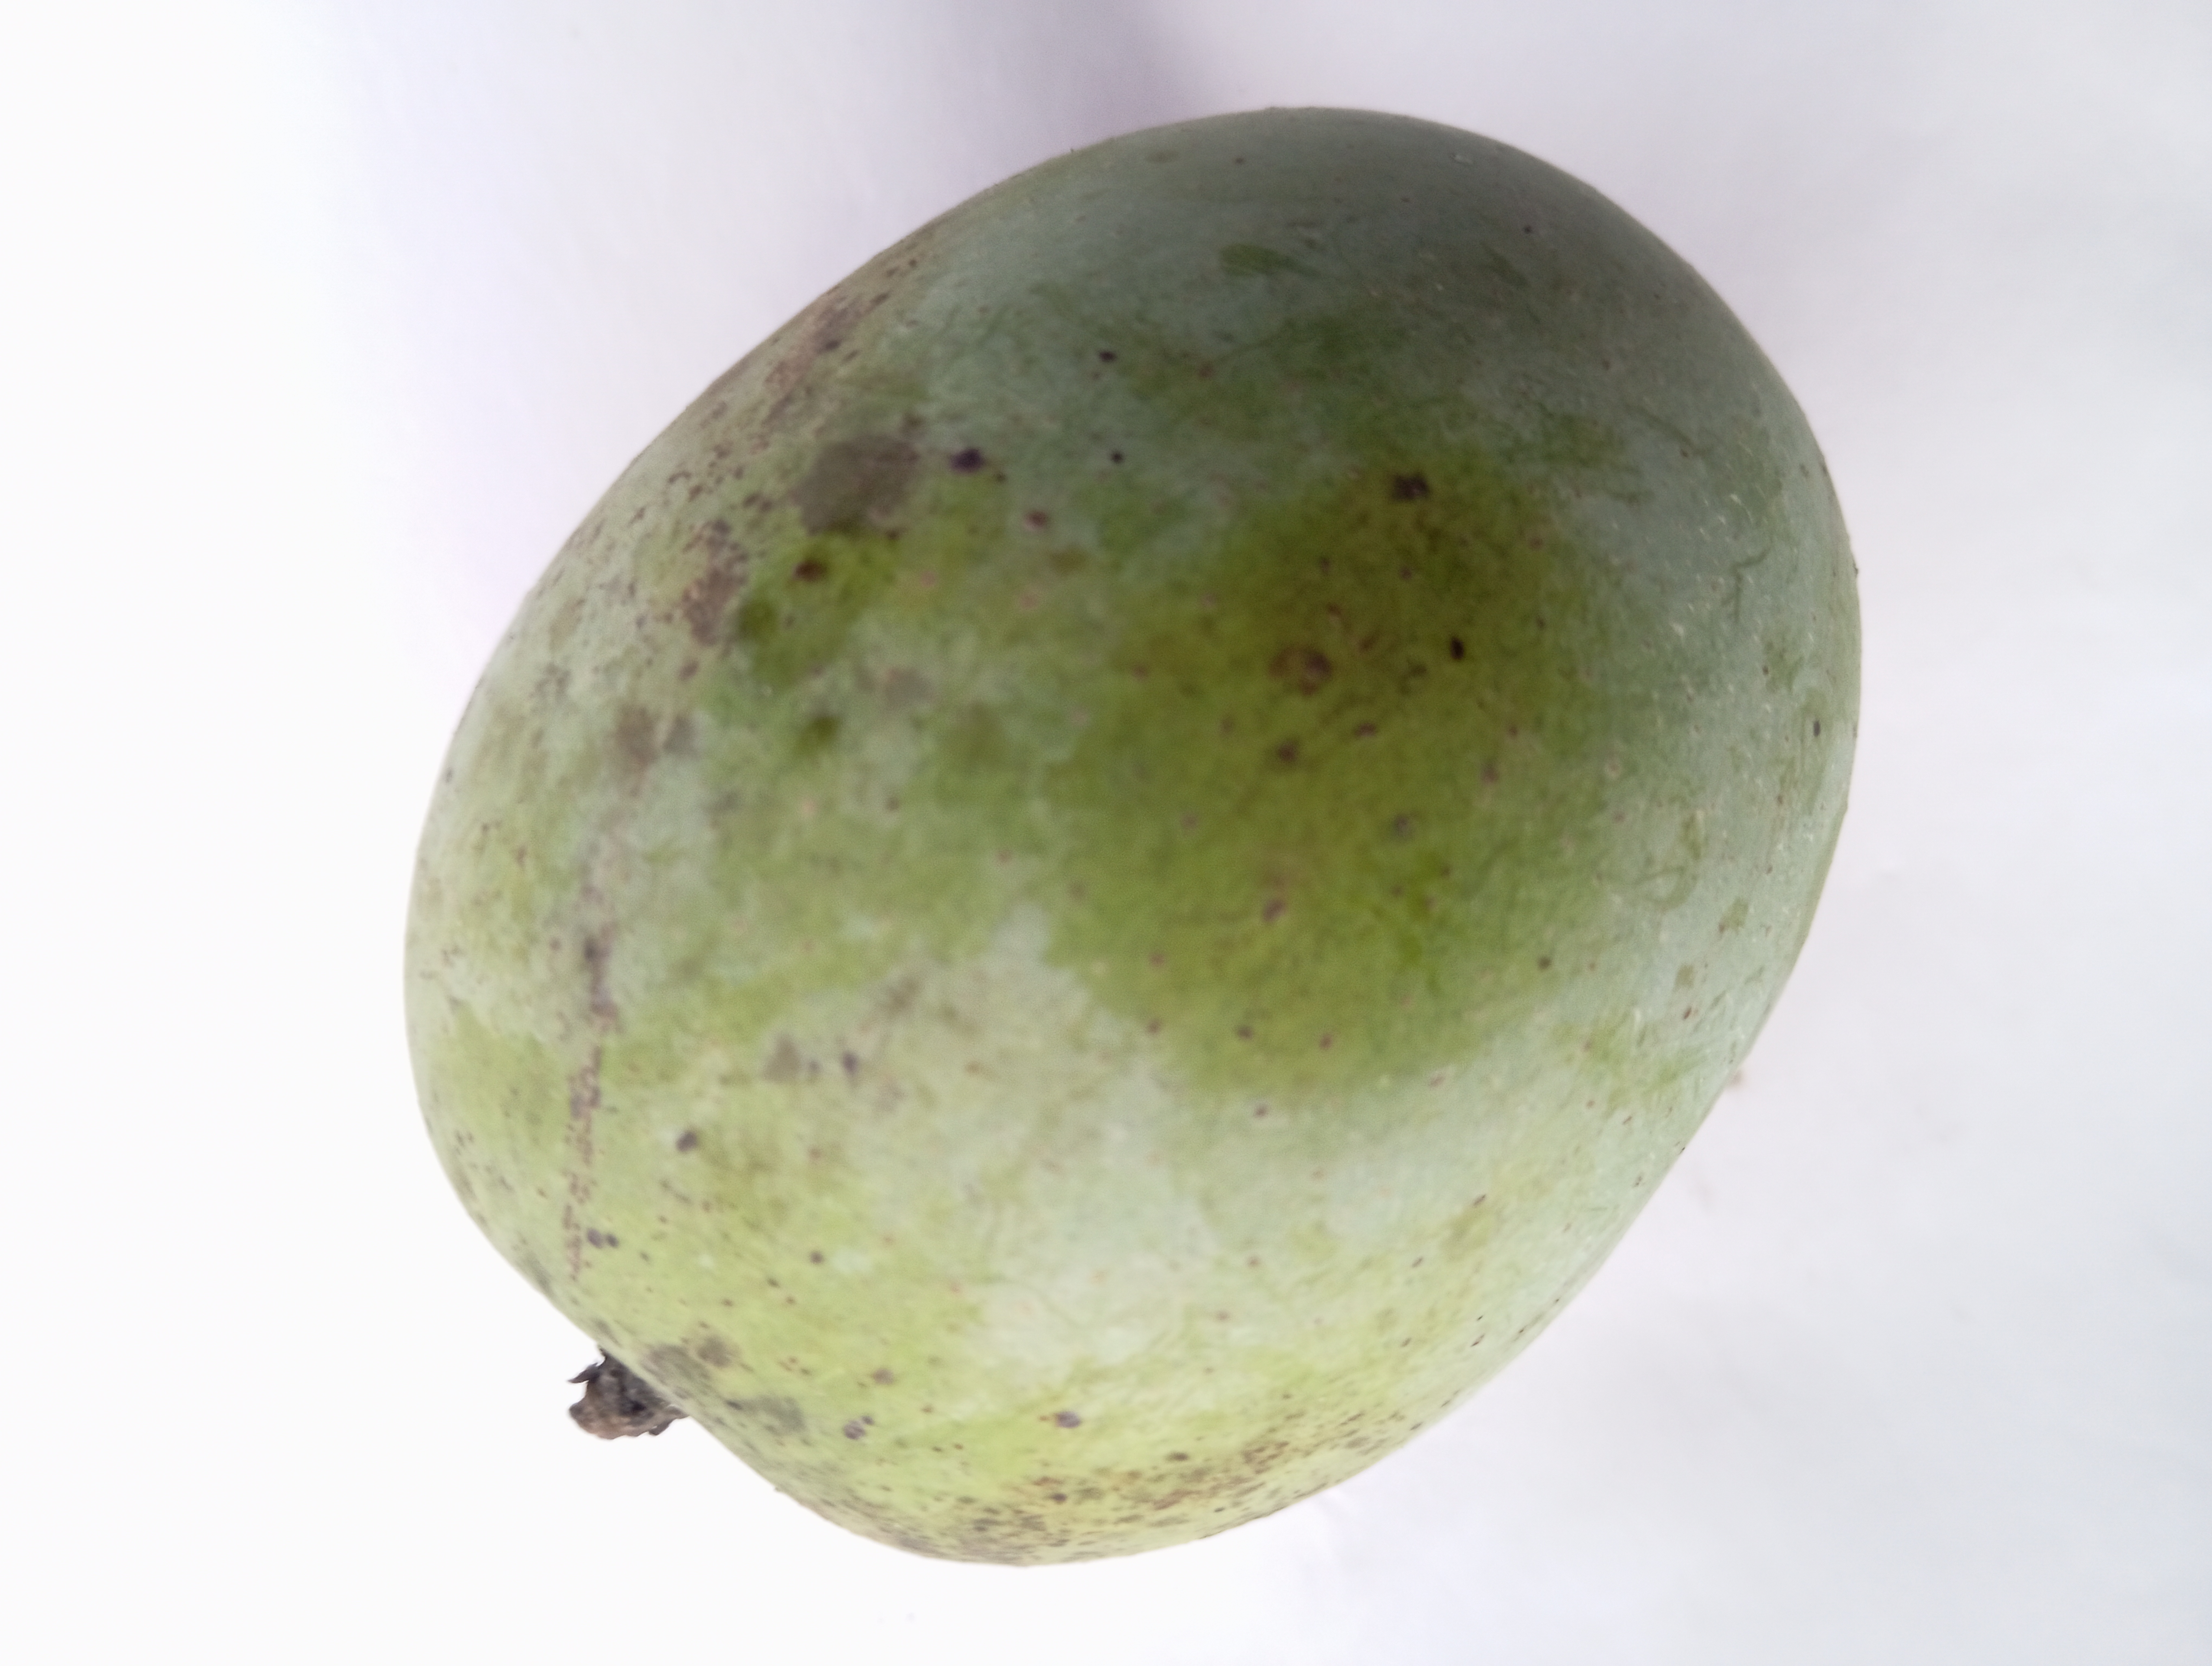
Mango variety: Langra